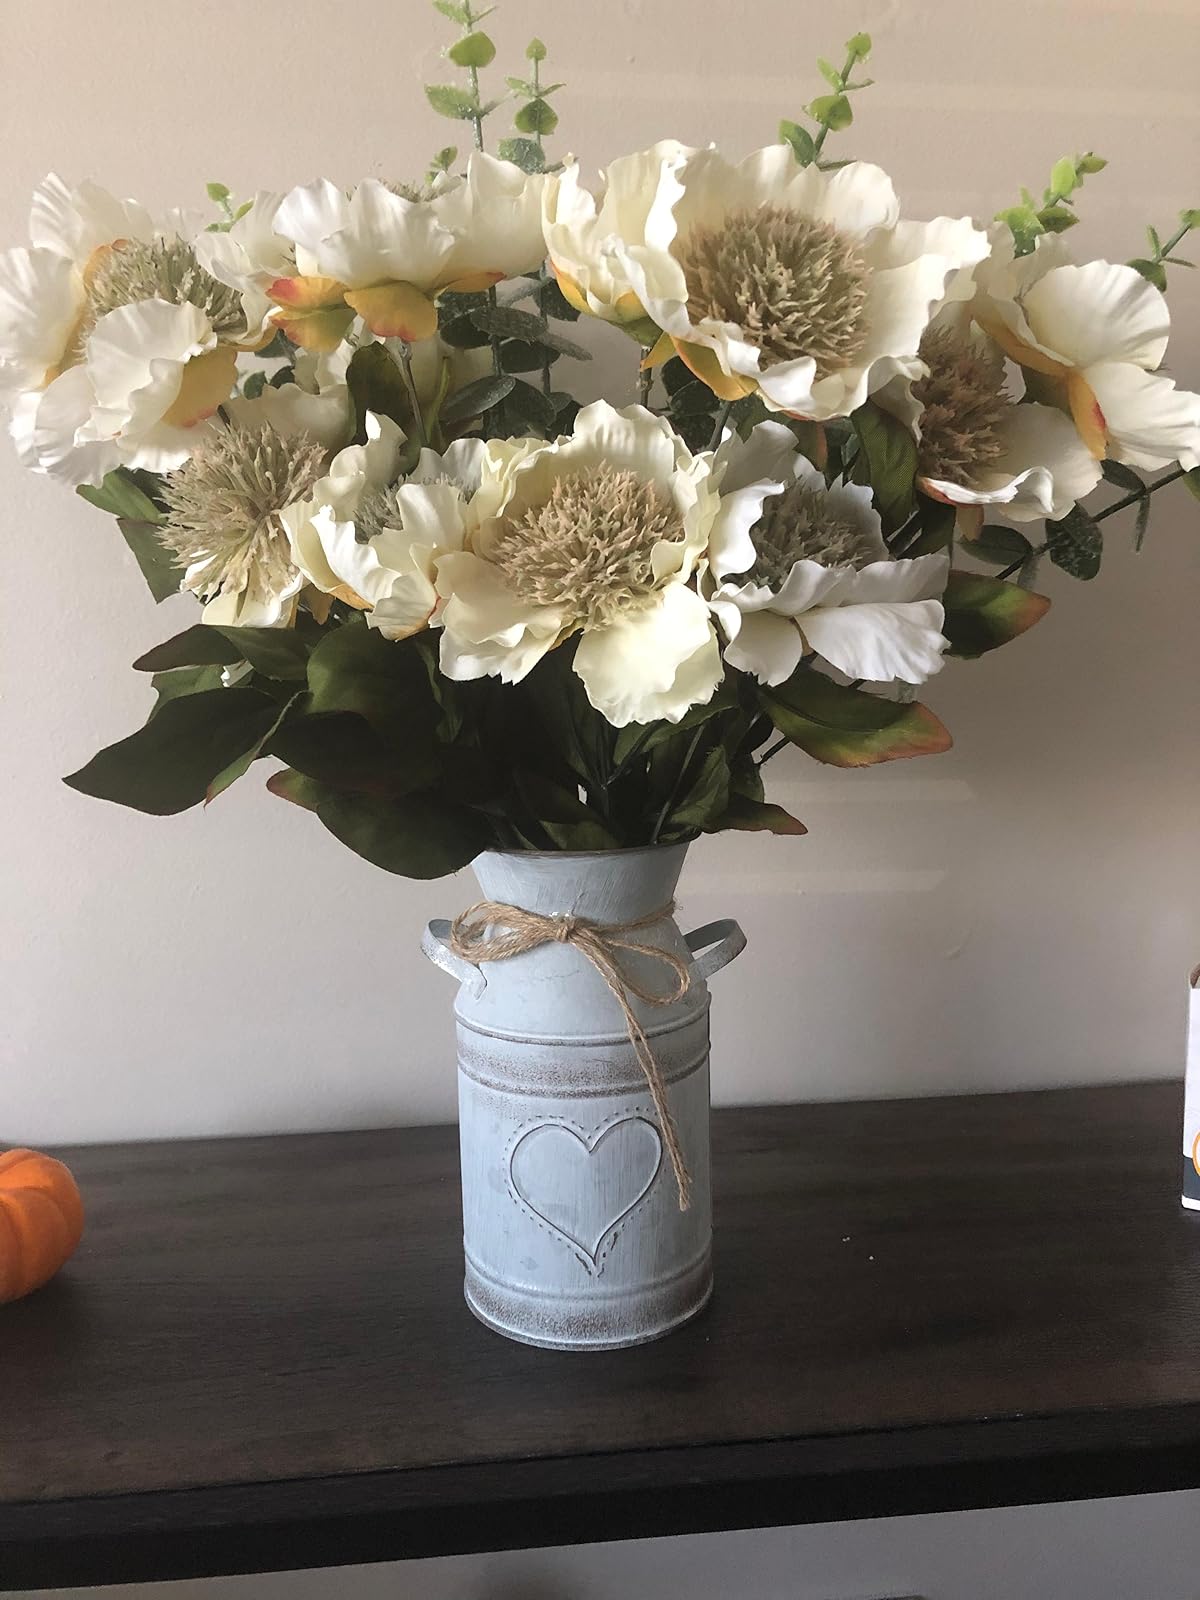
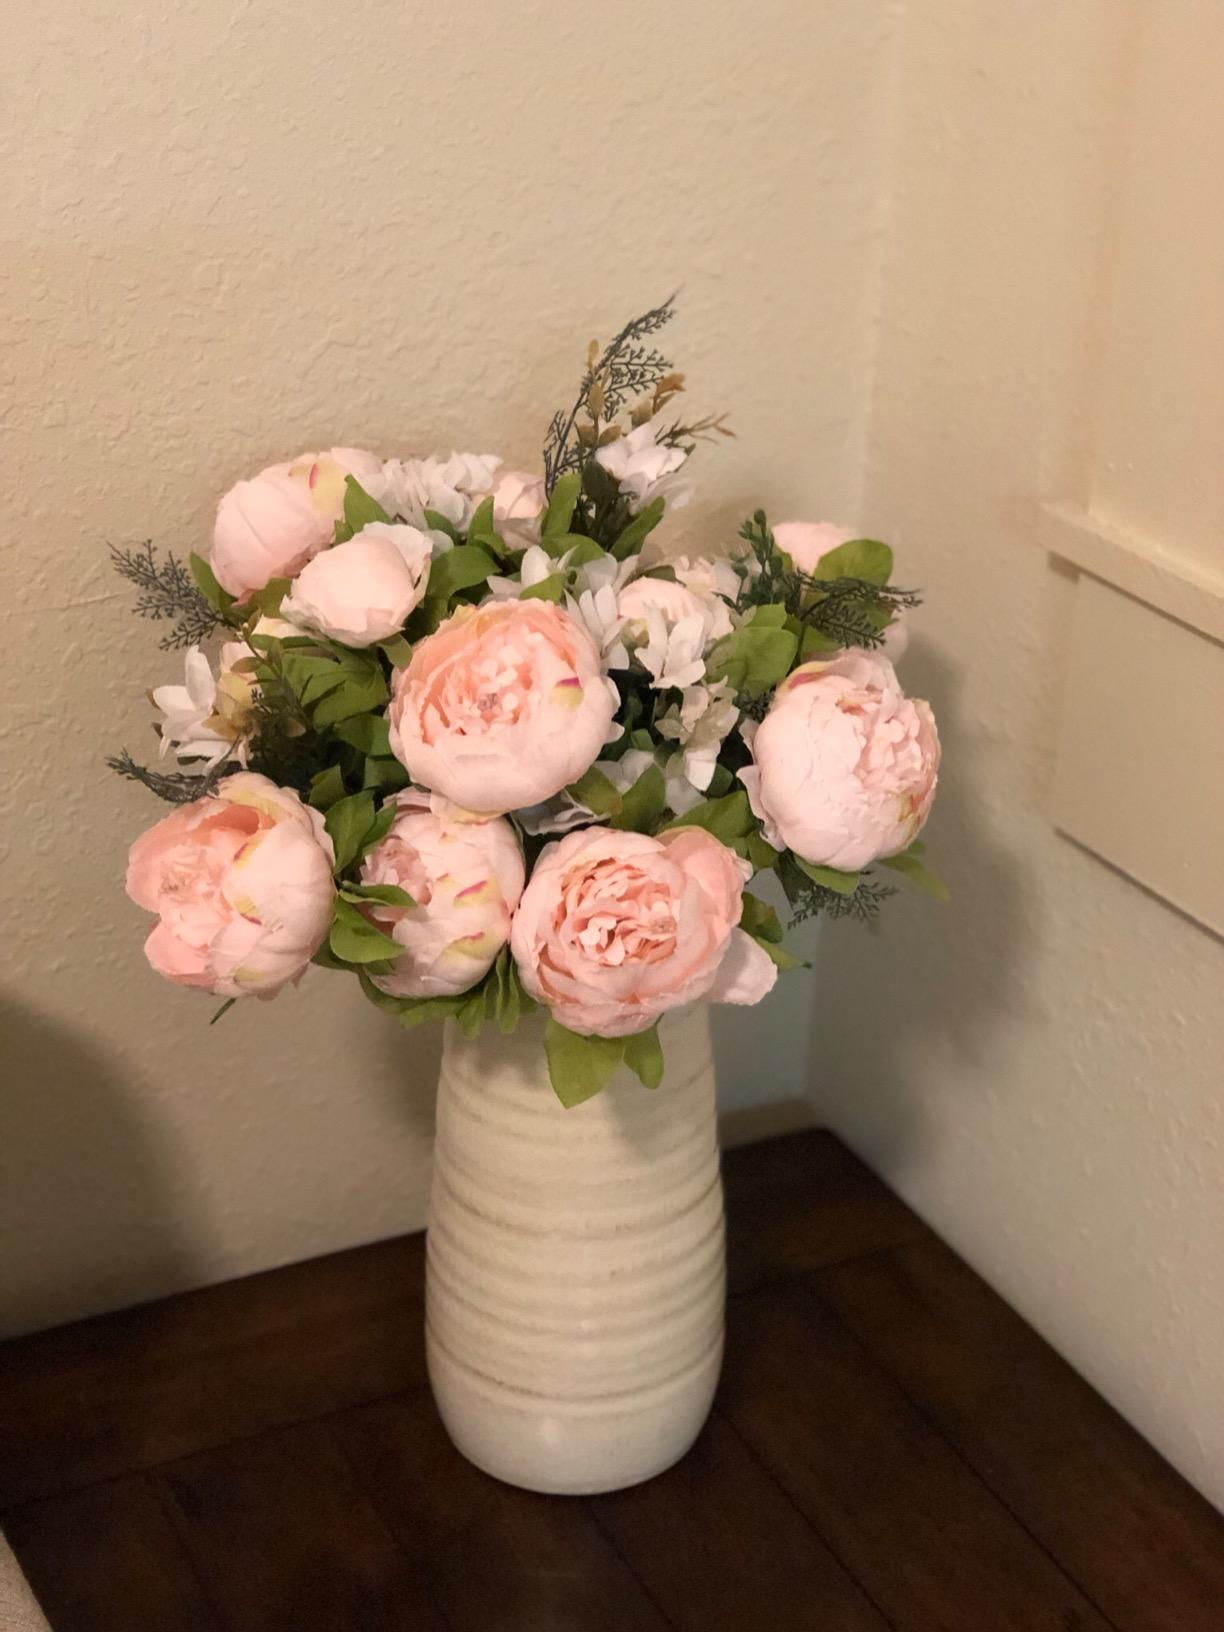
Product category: vase
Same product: no